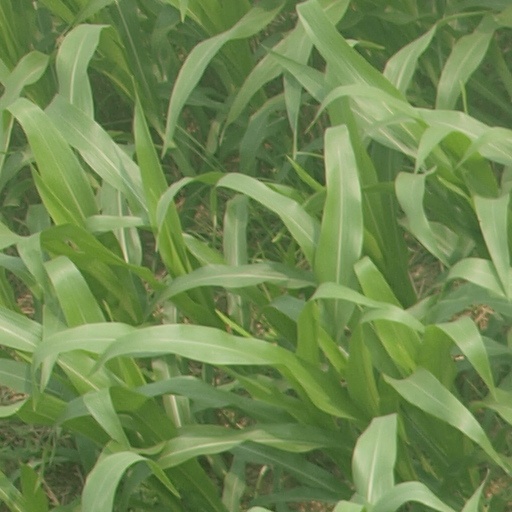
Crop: maize; corn